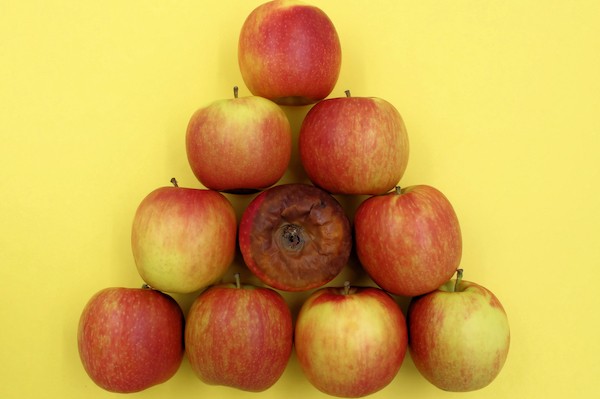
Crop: apple
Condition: black_rot